Jonathan Clements

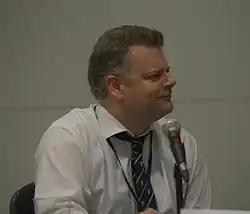
Jonathan Clements at Loncon.

Jonathan Michael Clements (born 9 July 1971) is a British author and scriptwriter. His non-fiction works include biographies of Confucius, Koxinga and Qin Shi Huang, as well as monthly opinion columns for "Neo" magazine. He is also the co-author of encyclopedias of anime and Japanese television dramas.